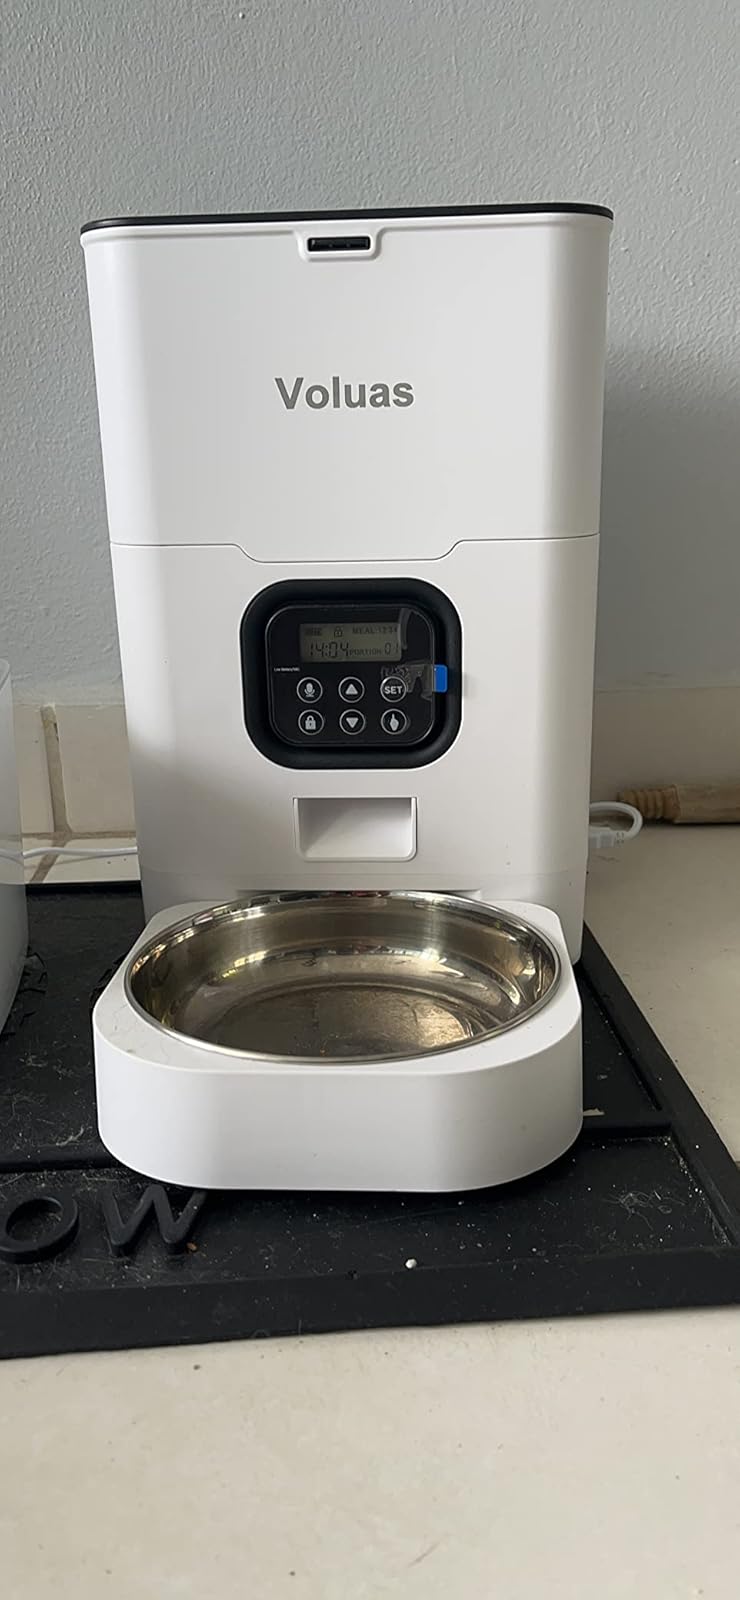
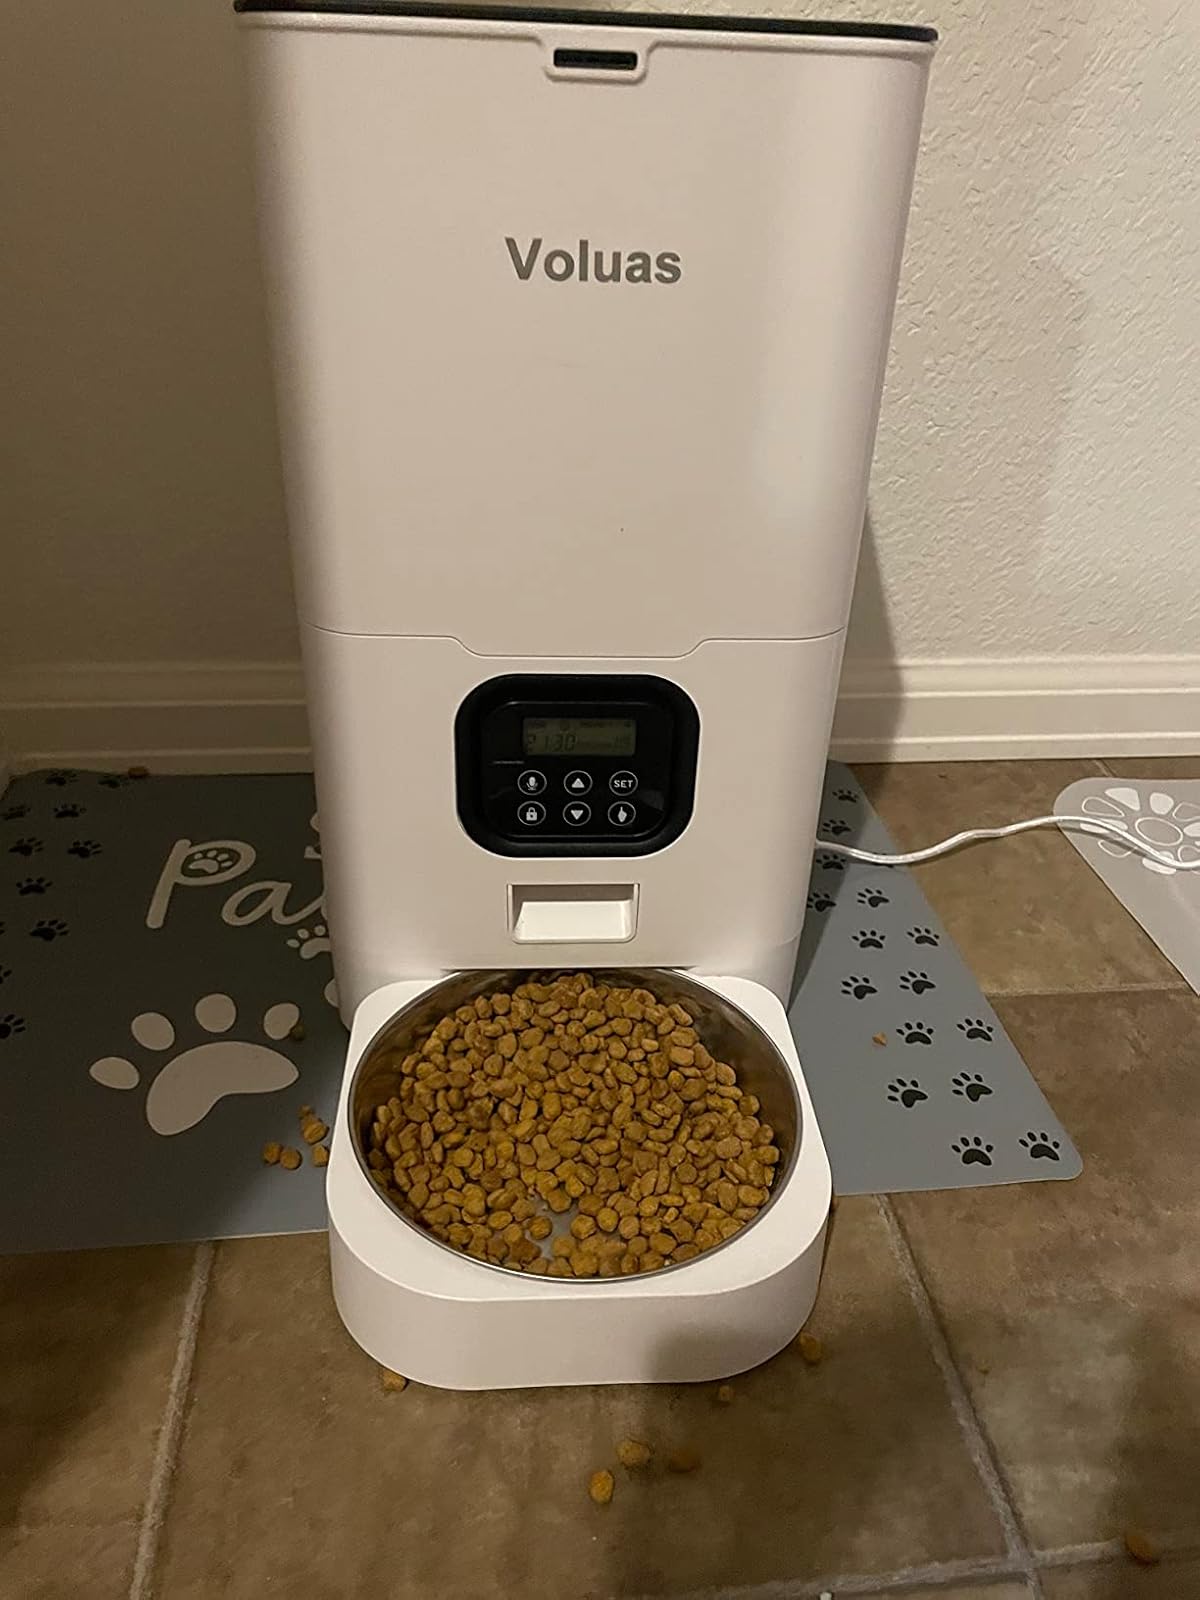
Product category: items_feeder
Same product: yes